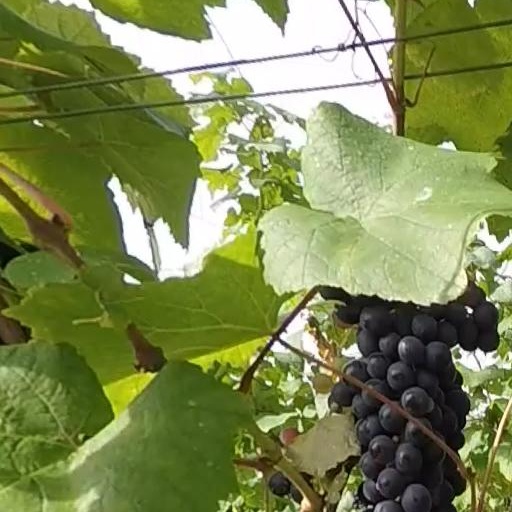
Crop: grape